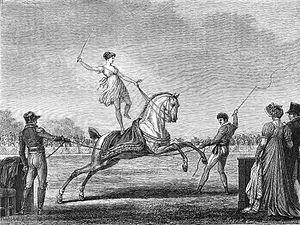
Gravure représentant un exercice d'écuyère au cirque Franconi, époque du Consulat, gravure de Debucourt, d'après H. Vernet.
Le sport féminin couvre l'ensemble des pratiques sportives féminines, professionnelles, amateurs ou de loisirs. Présent dans certaines civilisations antiques comme en témoignent des vestiges archéologiques, il semble connaître une éclipse relative au cours du Moyen Âge et surtout des Temps Modernes. Il réapparaît timidement sous la forme de gymnastique au cours du XIXᵉ siècle mais les formes sportives proprement dites ont beaucoup de difficulté à s'imposer et il faut attendre les Jeux olympiques de 1928 pour que le sport féminin fasse son apparition dans le programme olympique. Certaines disciplines sportives, notamment en compétition, connaissent une différenciation plus ou moins marquée entre femmes et hommes tandis que d'autres sports sont mixtes ou s'ouvrent progressivement à la mixité. Au XXIᵉ siècle, de très grandes disparités subsistent encore souvent dans le traitement des professionnalismes sportifs masculin et féminin.
Un cirque est une troupe d'artistes, traditionnellement itinérante, qui comporte le plus souvent des acrobates, propose des numéros de dressage et de domptage d’animaux et donne des spectacles de clowns et des tours de magie. Plus généralement au XXIᵉ siècle, le cirque est un spectacle vivant populaire organisé autour d’une scène circulaire. Le terme cirque vient du latin circus, en référence à une enceinte circulaire.
Un écuyer est, dans le domaine équestre, un cavalier chargé d'enseigner l'équitation classique et de dresser les chevaux de manège, mais aussi de transmettre son savoir à ses élèves. Les grands traités insistent sur sa maîtrise du cheval, dont il fait ressortir le brillant. Le titre est employé par exemple pour désigner les cavaliers du Cadre noir de Saumur, ou encore ceux de l'école espagnole d'équitation à Vienne. Par extension, l'écuyer est aussi un cavalier qui monte en spectacle équestre, en particulier en spectacle de cirque. L'Académie du spectacle équestre de Versailles forme des écuyers de spectacle équestre.
La place des femmes dans l'équitation a connu une nette évolution sociétale. Jusqu'au XXᵉ siècle, dans la plupart des pays eurasiatiques et africains, puis nord et sud-américains, le cheval est un symbole militaire et viril, associé aux hommes tant pour les besoins des guerres que pour ceux du travail quotidien. Les soins des équidés sont aussi dévolus aux hommes. Les Scythes, en particulier les Sarmates, pratiquent vraisemblablement une équitation mixte durant l'Antiquité, par opposition aux civilisations greco-romaines.